SIM-II

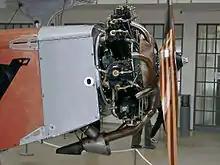
The Siemens Sh 14 engine installation in a SIM-II

Aircraft SIM-II was the first independent project of the most prolific designer of the Yugoslav aircraft, engineerSima Milutinović. Project of the school aircraft started Sima Milutinović during his specialization in the French aviation factories in late 1920s, where it attracted a solution that saw the flight school Blerio to the student and teacher sit on the plane next to each other. Upon his return to Yugoslavia, is hard at work, and aircraft that made the project was named SIM-II. Design was started at the end of the 1929 and the beginning of 1930. The prototype was developed in the aircraft factory in Belgrade "S. Vlajković and Sons", directed by the private constructor and with the financial help of his brother while the motor Siemens Sh-14 100 hp purchased on credit. The first test flight took place on 29 May 1930, and conducted by the test pilot Dragisa Stanisavljević, students techniques and reserve military pilot. Following successful factory testing, the commission commands YRAF tests carried out from the Pilot School in Novi Sad. The aircraft was rejected for military service because of lack of robustness and parallel to the seat of a military flight teachers are not used, so for the time entirely new conception of school aircraft collapsed .